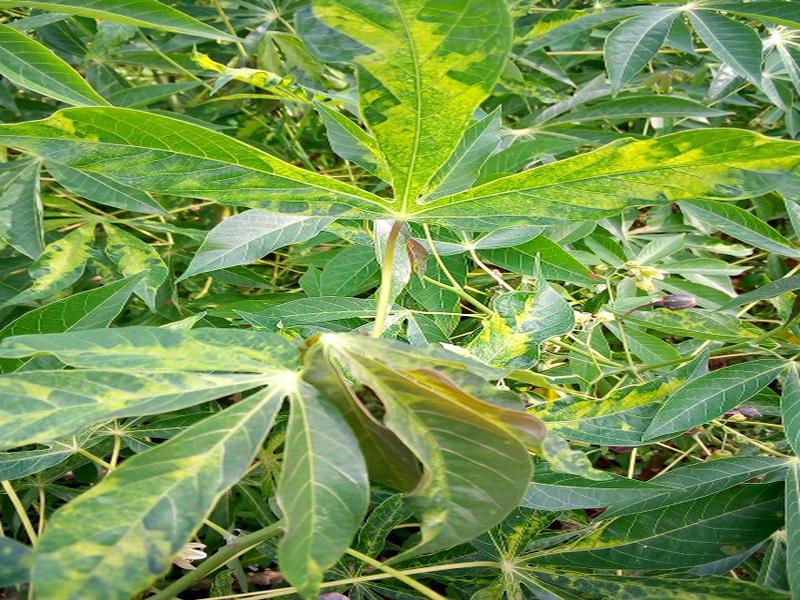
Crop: cassava
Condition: mosaic_disease